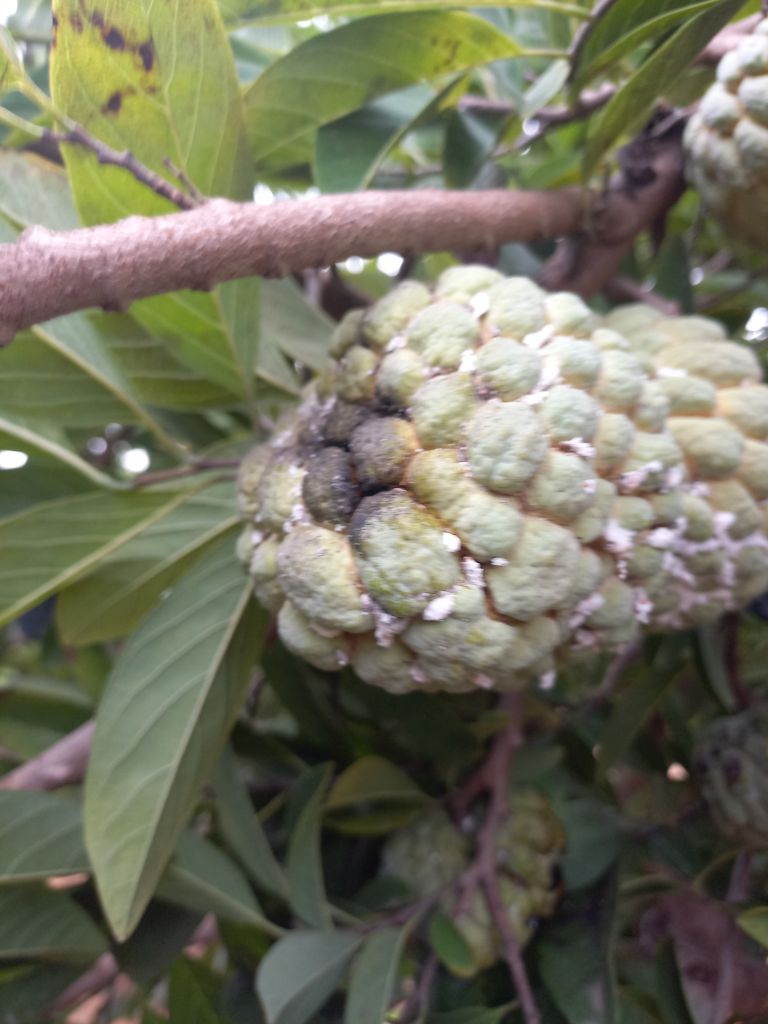
Disease label: Diplodia Rot